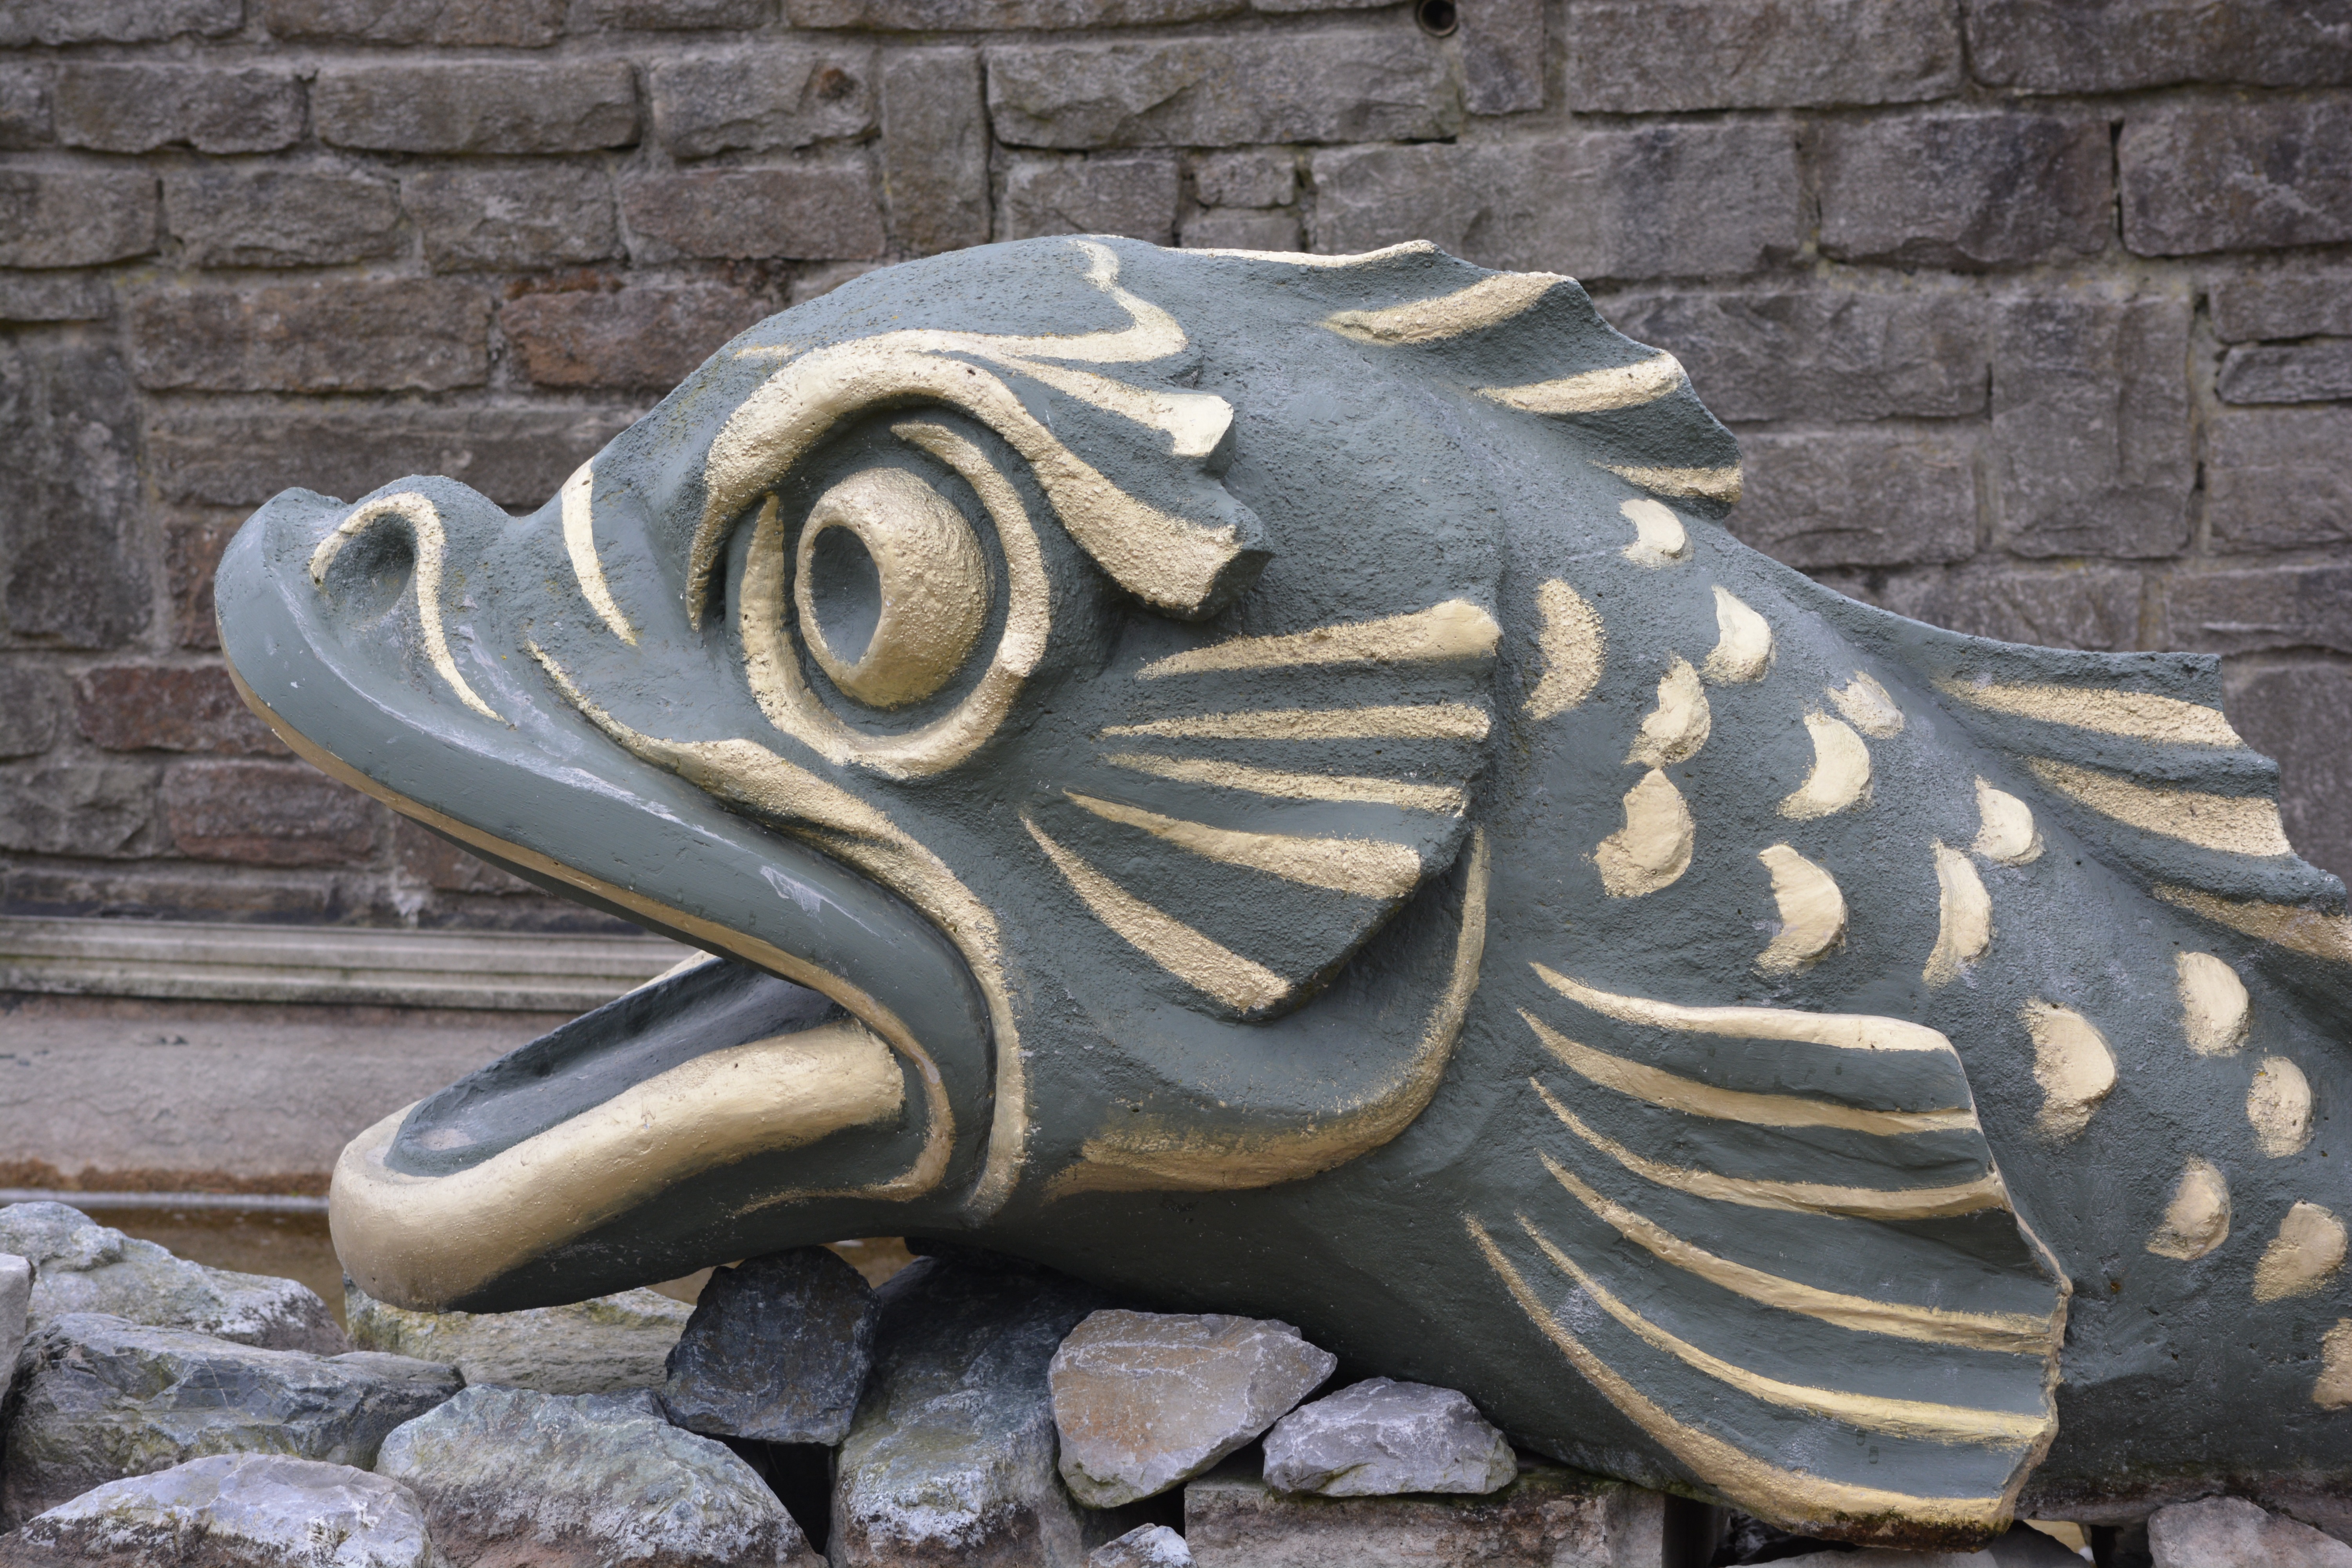
rock, wood, monument, statue, fish, material, gargoyle, sculpture, art, carving, relief, stone carving, oostende, ancient history